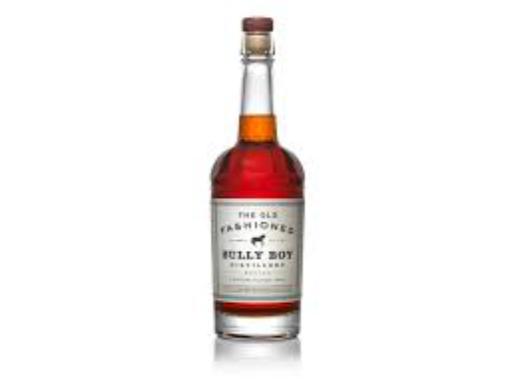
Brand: Bully Boy Distillers
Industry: Food